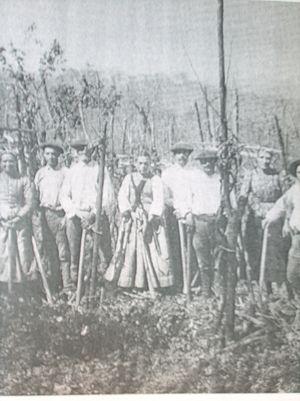
Le jurançon est un vin blanc d'appellation d'origine contrôlée (AOC) du sud-ouest de la France. Son vignoble est situé en Béarn, sur un territoire bien délimité, au sein d'une petite partie du département des Pyrénées-Atlantiques, implanté sur les collines prépyrénéennes entre les villes d'Oloron-Sainte-Marie et de Pau et les deux gaves du même nom.